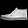
Label: Sneaker